Subtext (programming language)

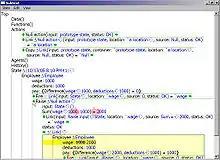
Early build of the Subtext environment with the program's current state visible. The employee data (like "wage") is visibly changed after invoking the "Raise" method by clicking its "invoke arrow", and the hypothetical state (displayed within the Raise method) is also updated.

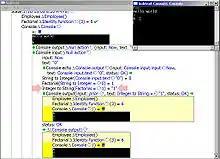
Early build of the Subtext environment with interactive console inputs.

Early video previews of the Subtext environment were released circa 2006, which demonstrated the semantics of Subtext programs, and the close integration with the Subtex environment and runtime.